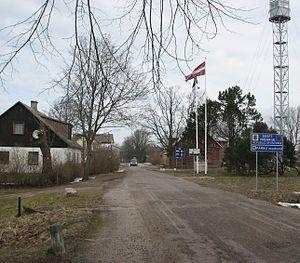
Ikla est un village situé dans la Commune de Häädemeeste du Comté de Pärnu en Estonie.